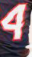
Number: 4